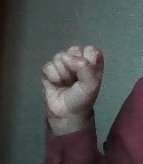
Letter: saad